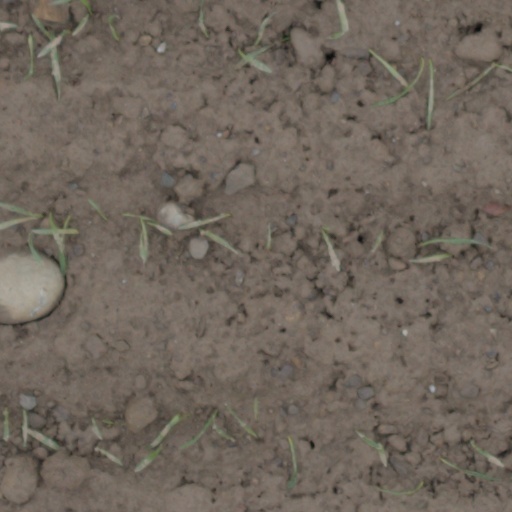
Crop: wheat